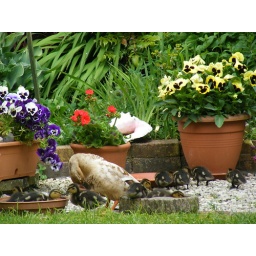
Drinking, eating and even swimming in the water bowl!